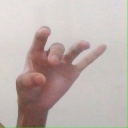
अक्षर: ओ